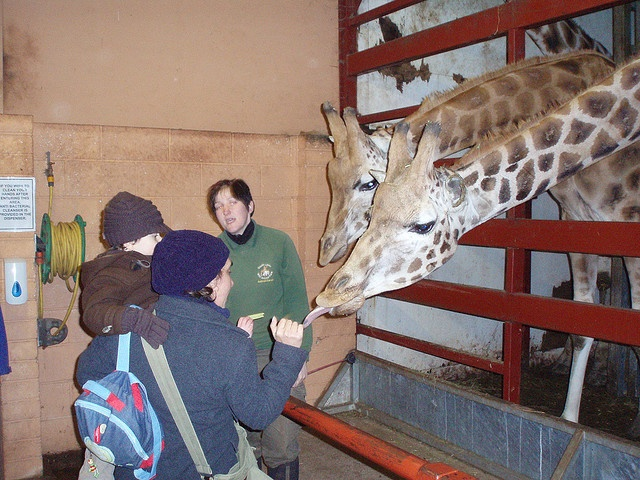
Two giraffe reaching through a wooden cage to kiss a woman's hand.
Three people stand in front of two curious fenced in giraffes.
A young woman carefully touches a giraffe's long tongue.
Woman holding child at zoo while she is feeding a giraffe.
Several young people interacting with giraffe through a red fence.